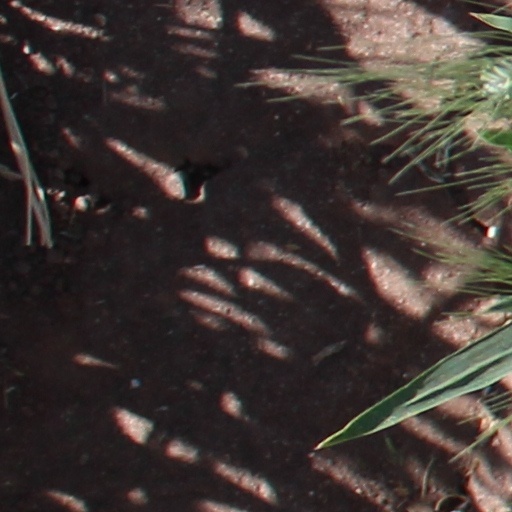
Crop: wheat